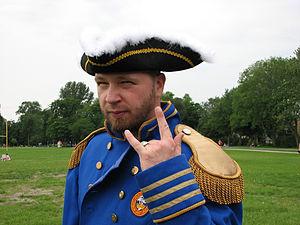
Martin Castonguay, alias Marto ou Marto Napoli ou Le Maître du Monde, est un animateur de radio de Québec. Originaire de Saint-Alexandre-de-Kamouraska près de Rivière-du-Loup, il a été animateur à la station CHOI-FM entre 2000 et 2007 et animait à Radio X2 Rock 100.9 jusqu'en 2011. Depuis le 3 septembre 2013, il anime à ÉNERGIE 98,9, à Québec.